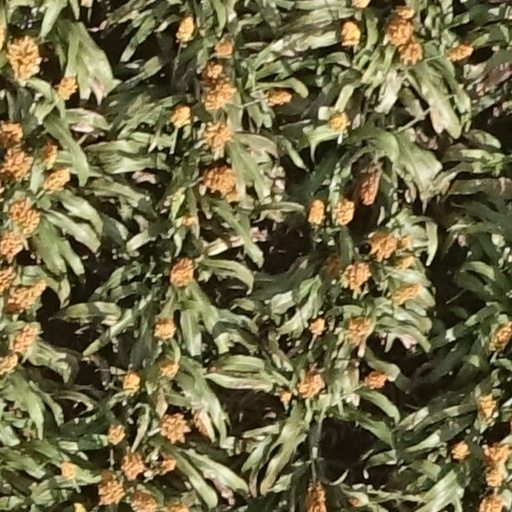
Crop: sorghum